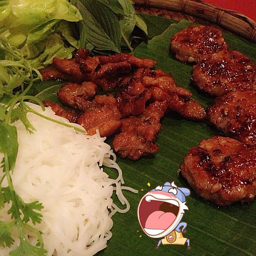
Chicken with sauce and rice noodles on a bamboo mat.
A cartoon of a monkey eating noodles on a plate.
Food is displayed and a small cartoon appears.
A picture of food with a cartoon character superimposed on it
A pile of grilled chicken next to noodles and greens.